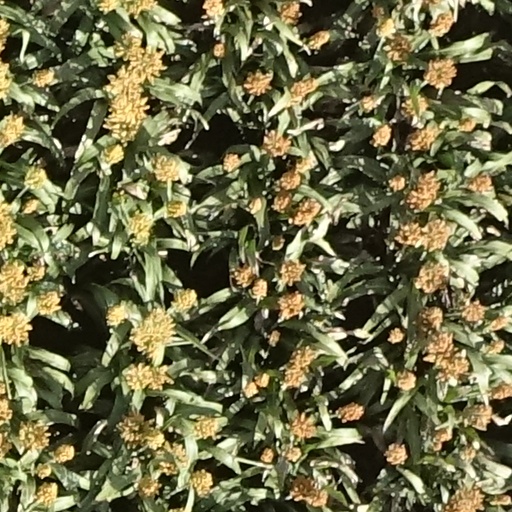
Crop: sorghum